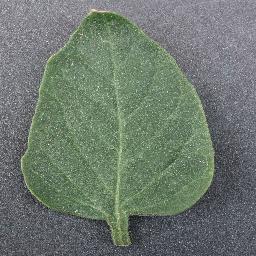
Label: Tomato___healthy